De Havilland Mosquito operational history

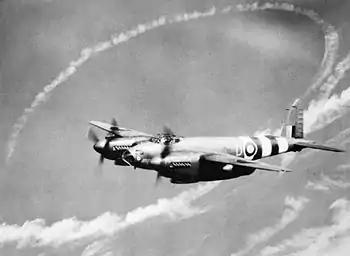

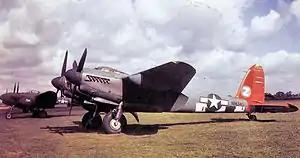

Operational experience in its varied roles quickly led to the development of a versatile fighter-bomber version; the FB VI, which first saw service in early 1943. The Mark VI had a strengthened wing for external loads and along with its standard fighter armament could carry two bombs in the rear of the bomb bay and two bombs under the wings, or eight wing-mounted rockets. Later up-engined versions could carry bombs. The FB VI became the most numerous version of the Mosquito (2,292 built), equipping the day bomber 2 Group, the intruder squadrons of Fighter Command and 2nd Tactical Air Force, and the strike wings of Coastal Command, who used the variant as a potent anti-shipping aircraft armed with eight "60 lb" rockets.